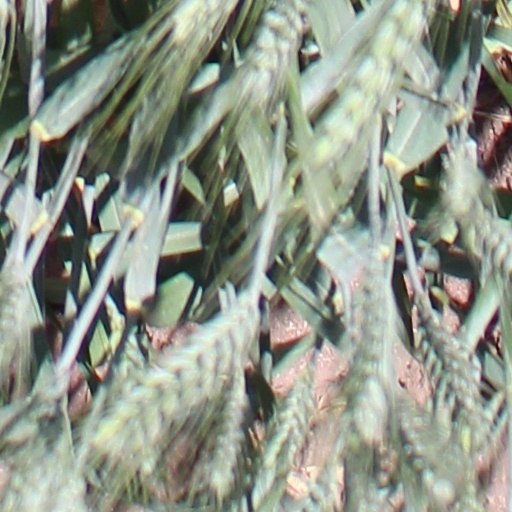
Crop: wheat